Liyue railway station

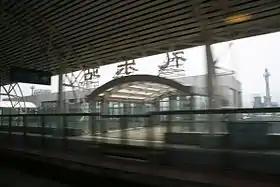
A train passing through Liyue railway station

Liyue railway station, also commonly mispronounced as Lile railway station, formerly known as Xinmin railway station during planning, is an elevated station on the Guangzhou-Zhuhai intercity railway Jiangmen Spur Line.